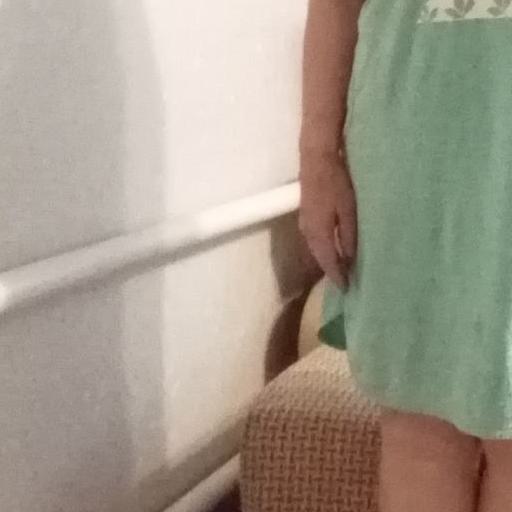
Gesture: no_gesture